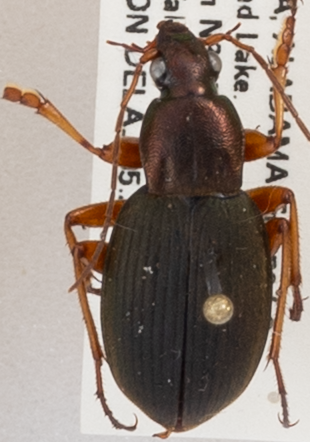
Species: Chlaenius aestivus
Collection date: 2019-07-15
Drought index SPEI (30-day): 0.184
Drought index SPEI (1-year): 1.01
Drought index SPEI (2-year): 0.9